Itsukushima

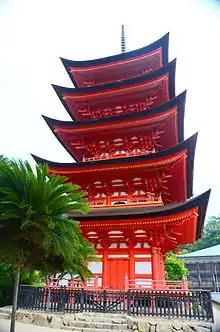
Five-Tiered Pagoda at Itsukushima Shrine

Senjokaku (lit. "pavilion of 1000 mats") is the largest structure at Miyajima Island as the name implies. Toyotomi Hideyoshi started construction of Senjokaku as a Buddhist library in which the chanting of Senbu-kyo sutras could be held for fallen soldiers. Hideyoshi died in 1598 and the building was never fully completed. Originally, Amitabha Buddha and two Buddhist saints, Ānanda and Mahākāśyapa, were enshrined in the structure until the Meiji reformation. Then, the structure was converted into a Shinto shrine dedicated to Toyotomi Hideyoshi. Numerous votive picture tablets that had been hanging in the Itsukushima Shrine buildings until the Meiji era, have been hung on the walls inside the hall.